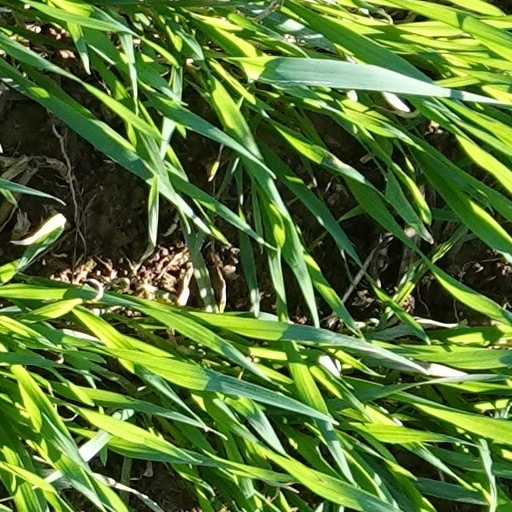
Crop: wheat